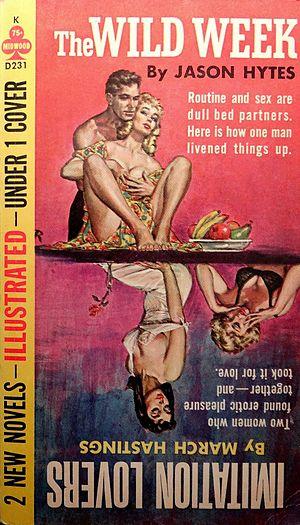
Couverture de ""The Wild Week"" par Jason Hytes et ""Imitation Lovers"" par March Hastings (pseudonyme de Sally Singer). Illustration par Frank Frazetta."